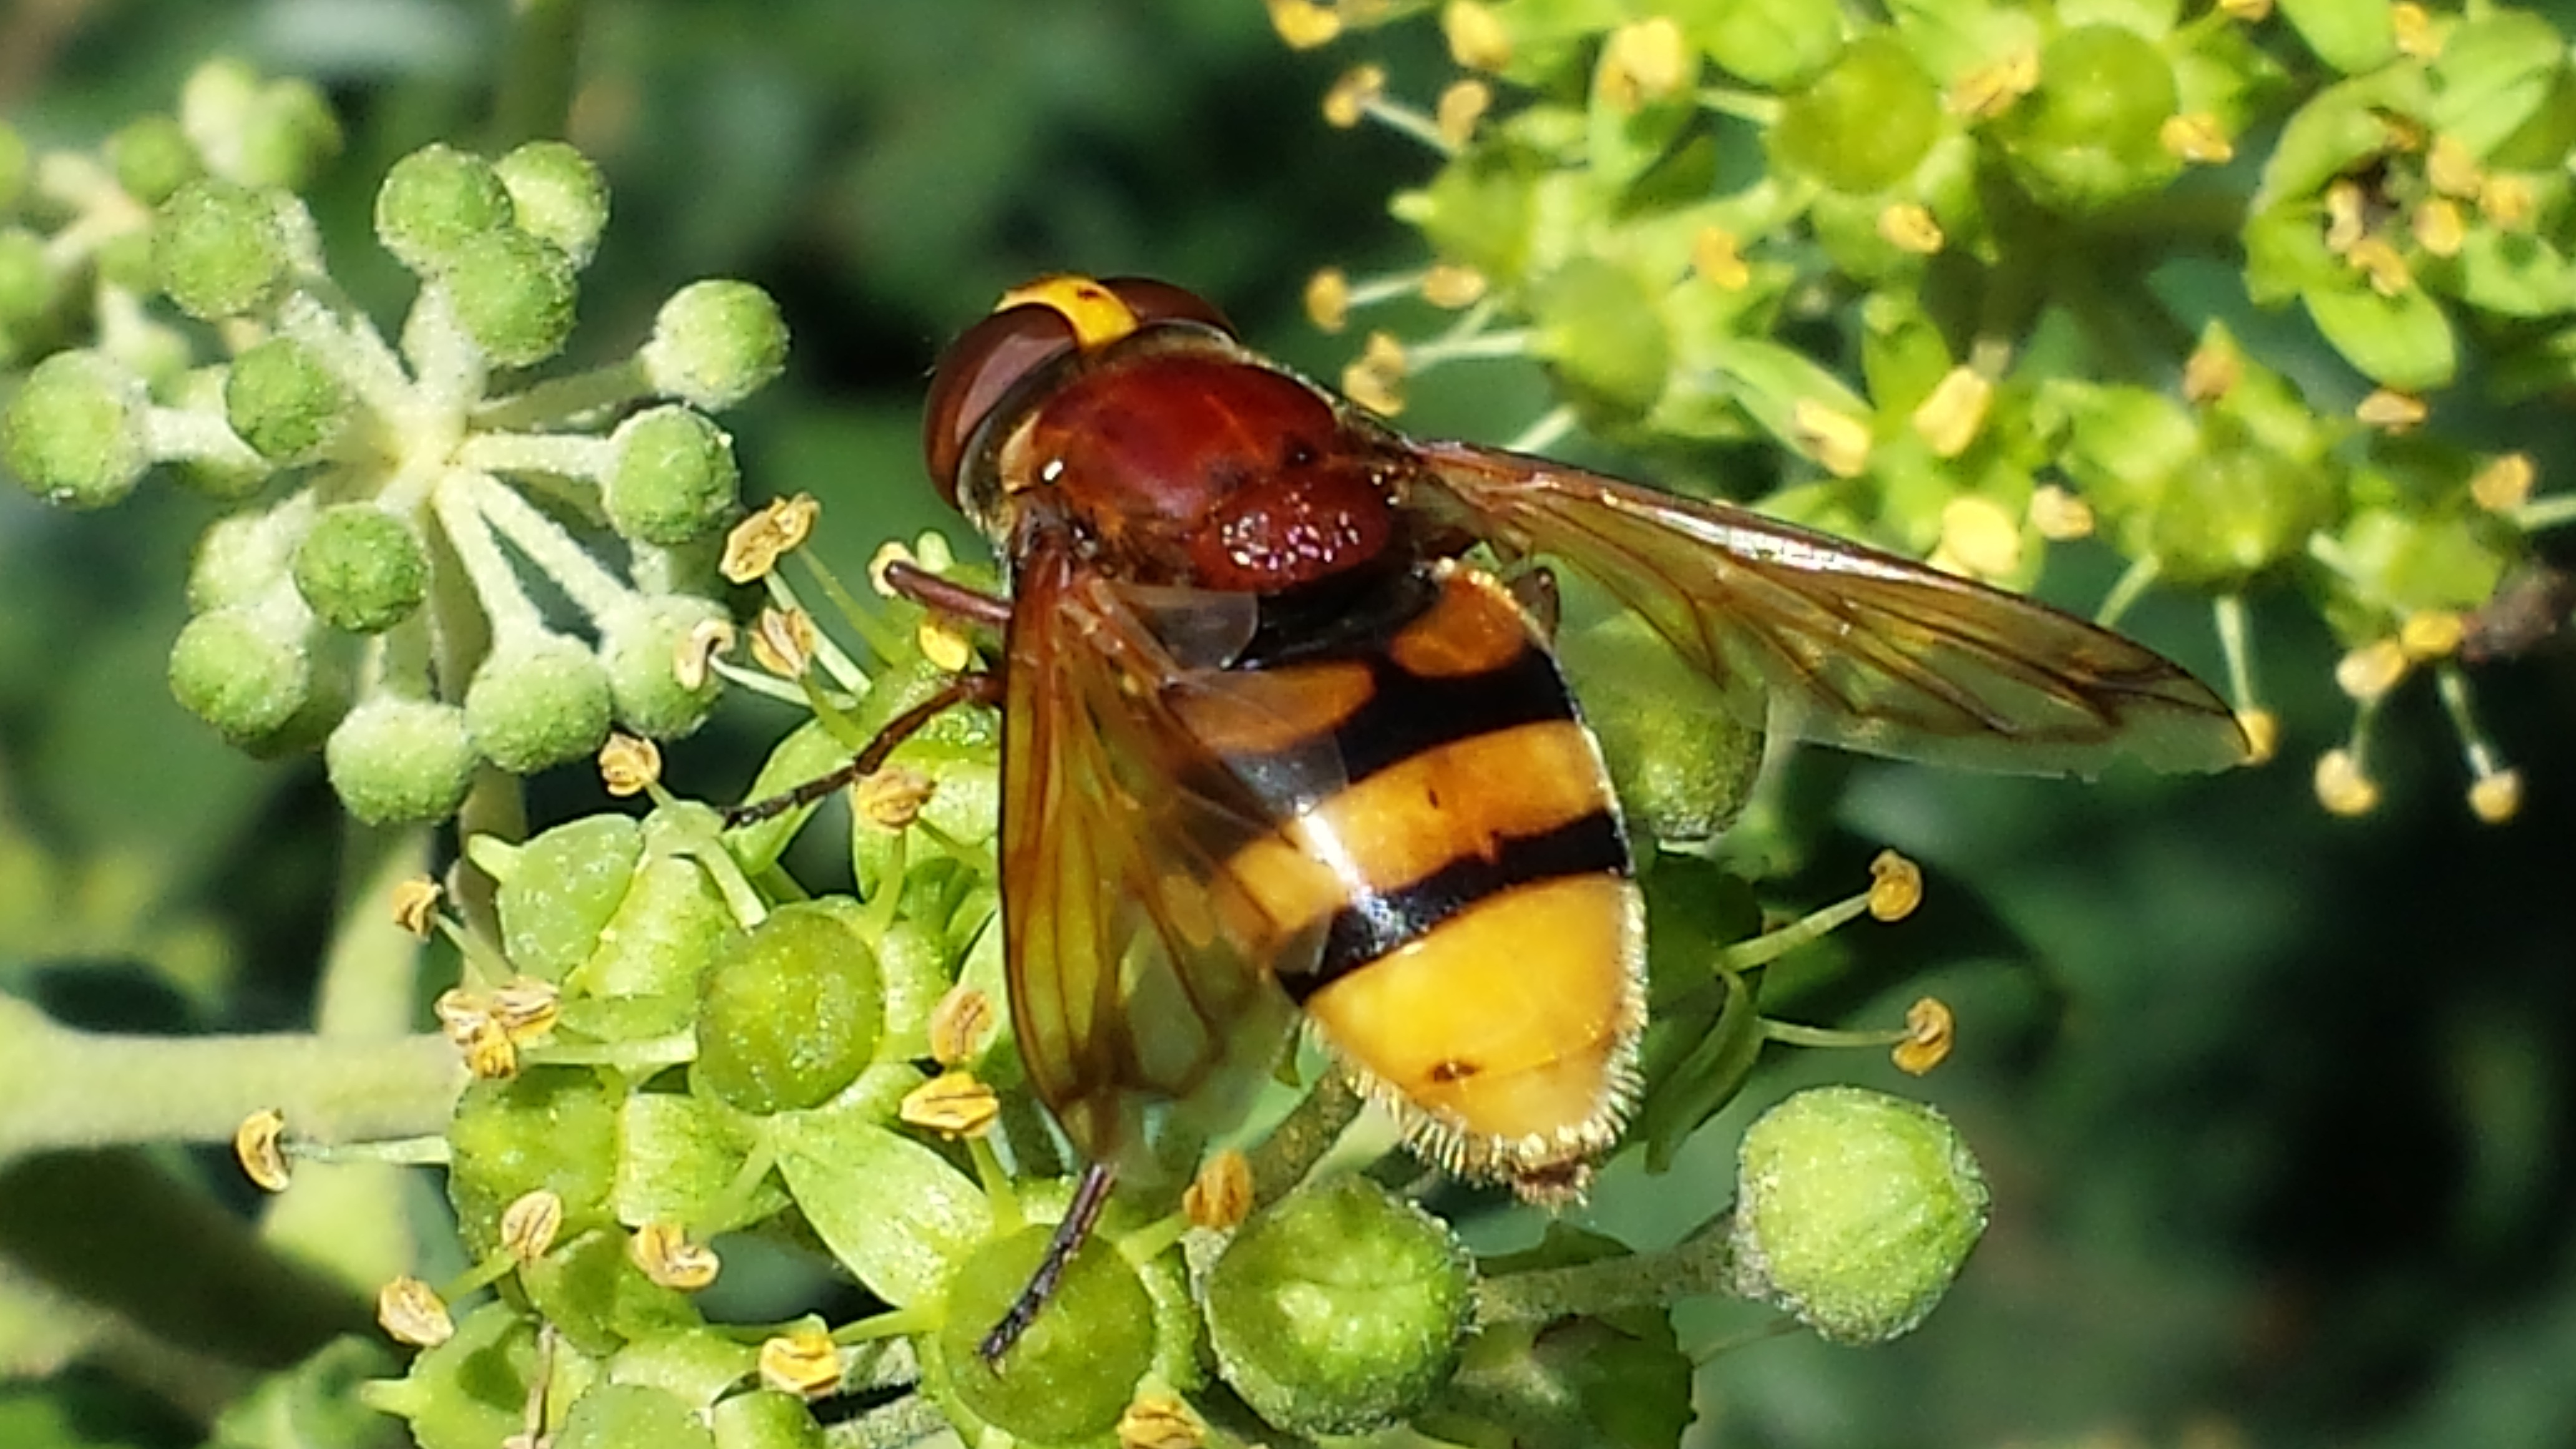
nature, photography, flower, fly, wildlife, pollination, insect, yellow, fauna, invertebrate, striped, hoverfly, nectar, macro photography, arthropod